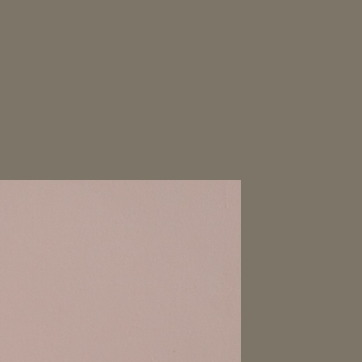
Material: painted